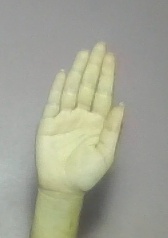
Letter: seen